Southwestern Railways

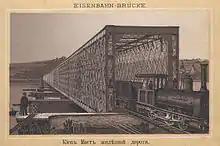
Struve Railroad Bridge

Southwestern Railways (PZZ), headquartered in Kyiv, the capital of Ukraine, is a component part of the Ukrzaliznytsia company, its regional branch.